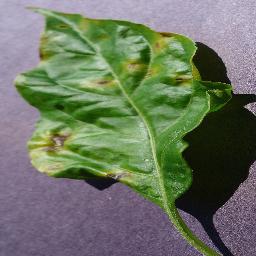
Label: Pepper,_bell___Bacterial_spot